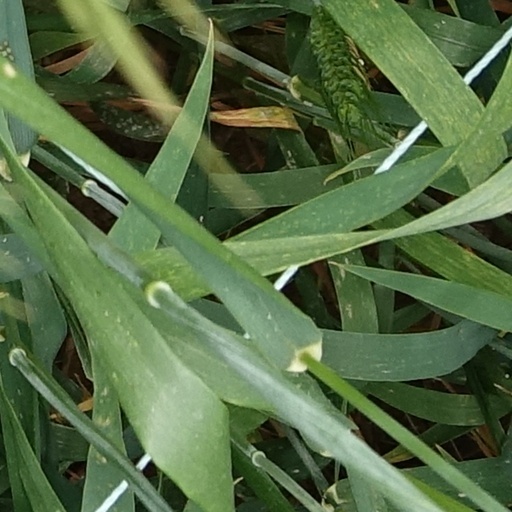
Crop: wheat